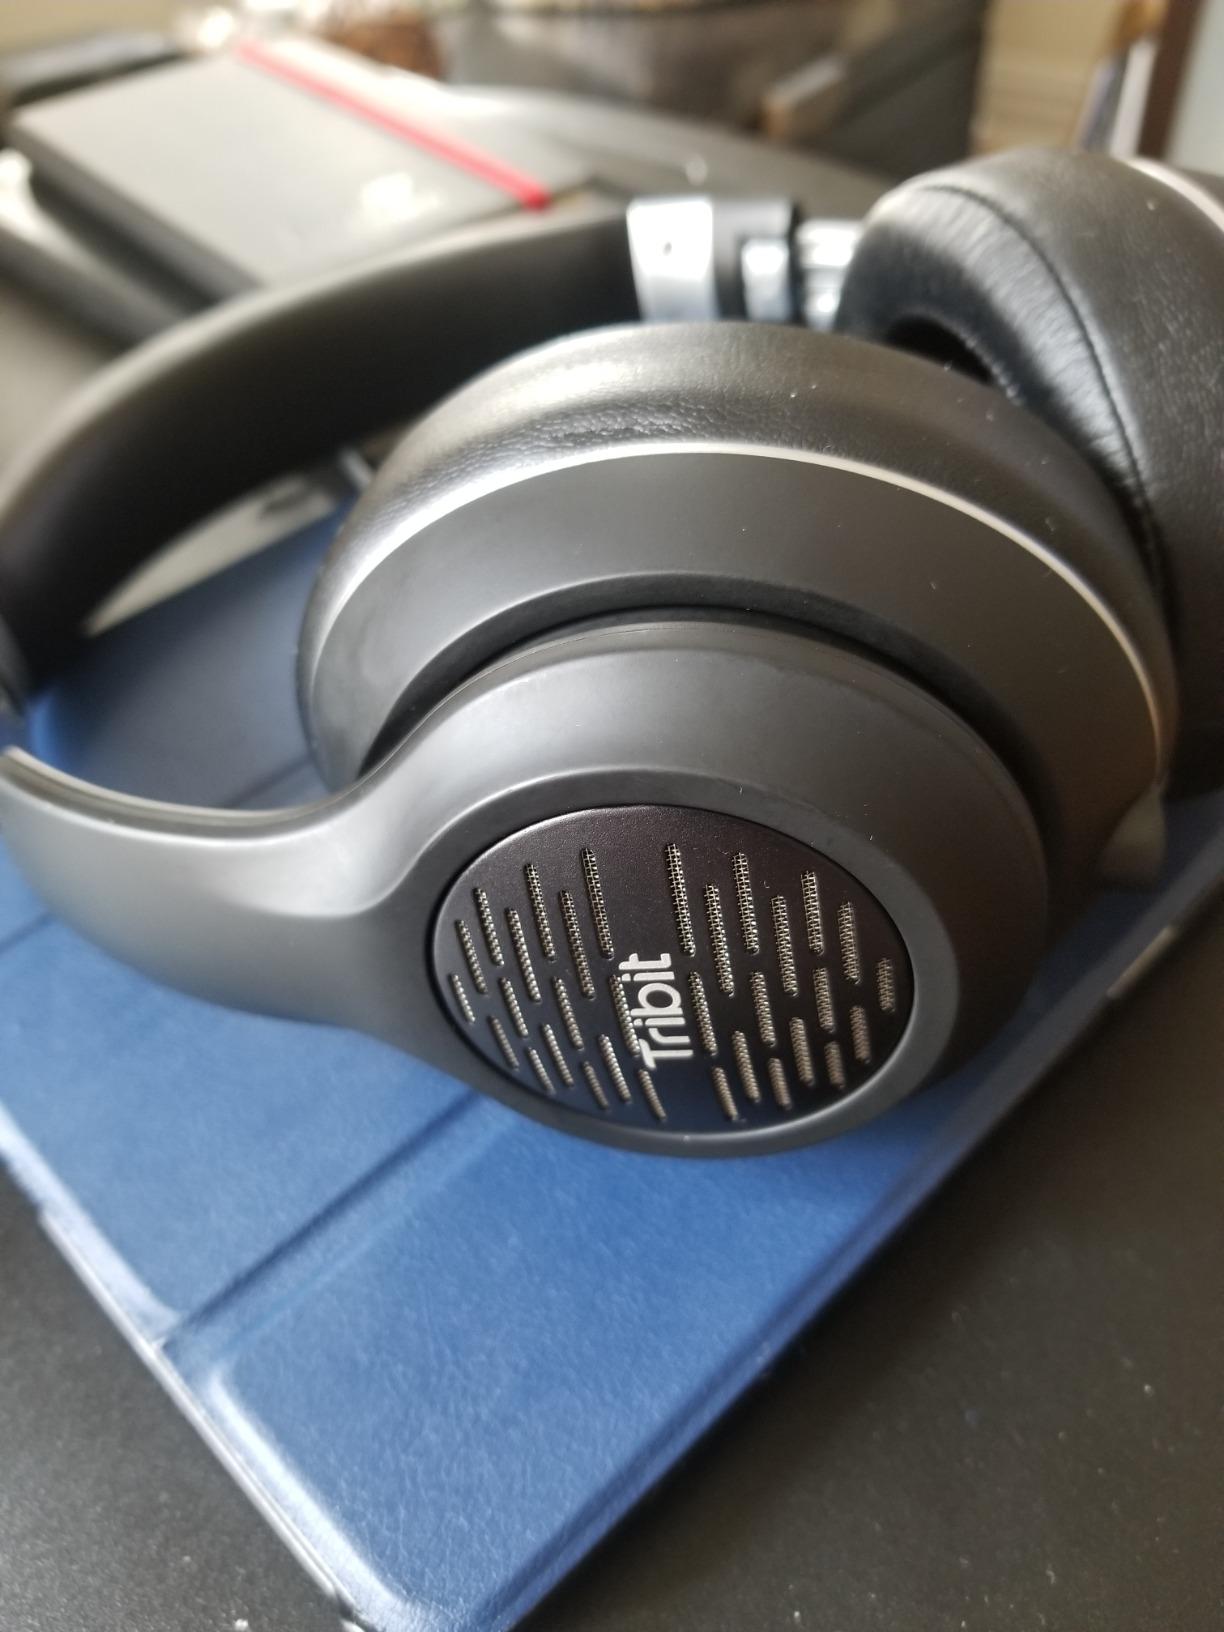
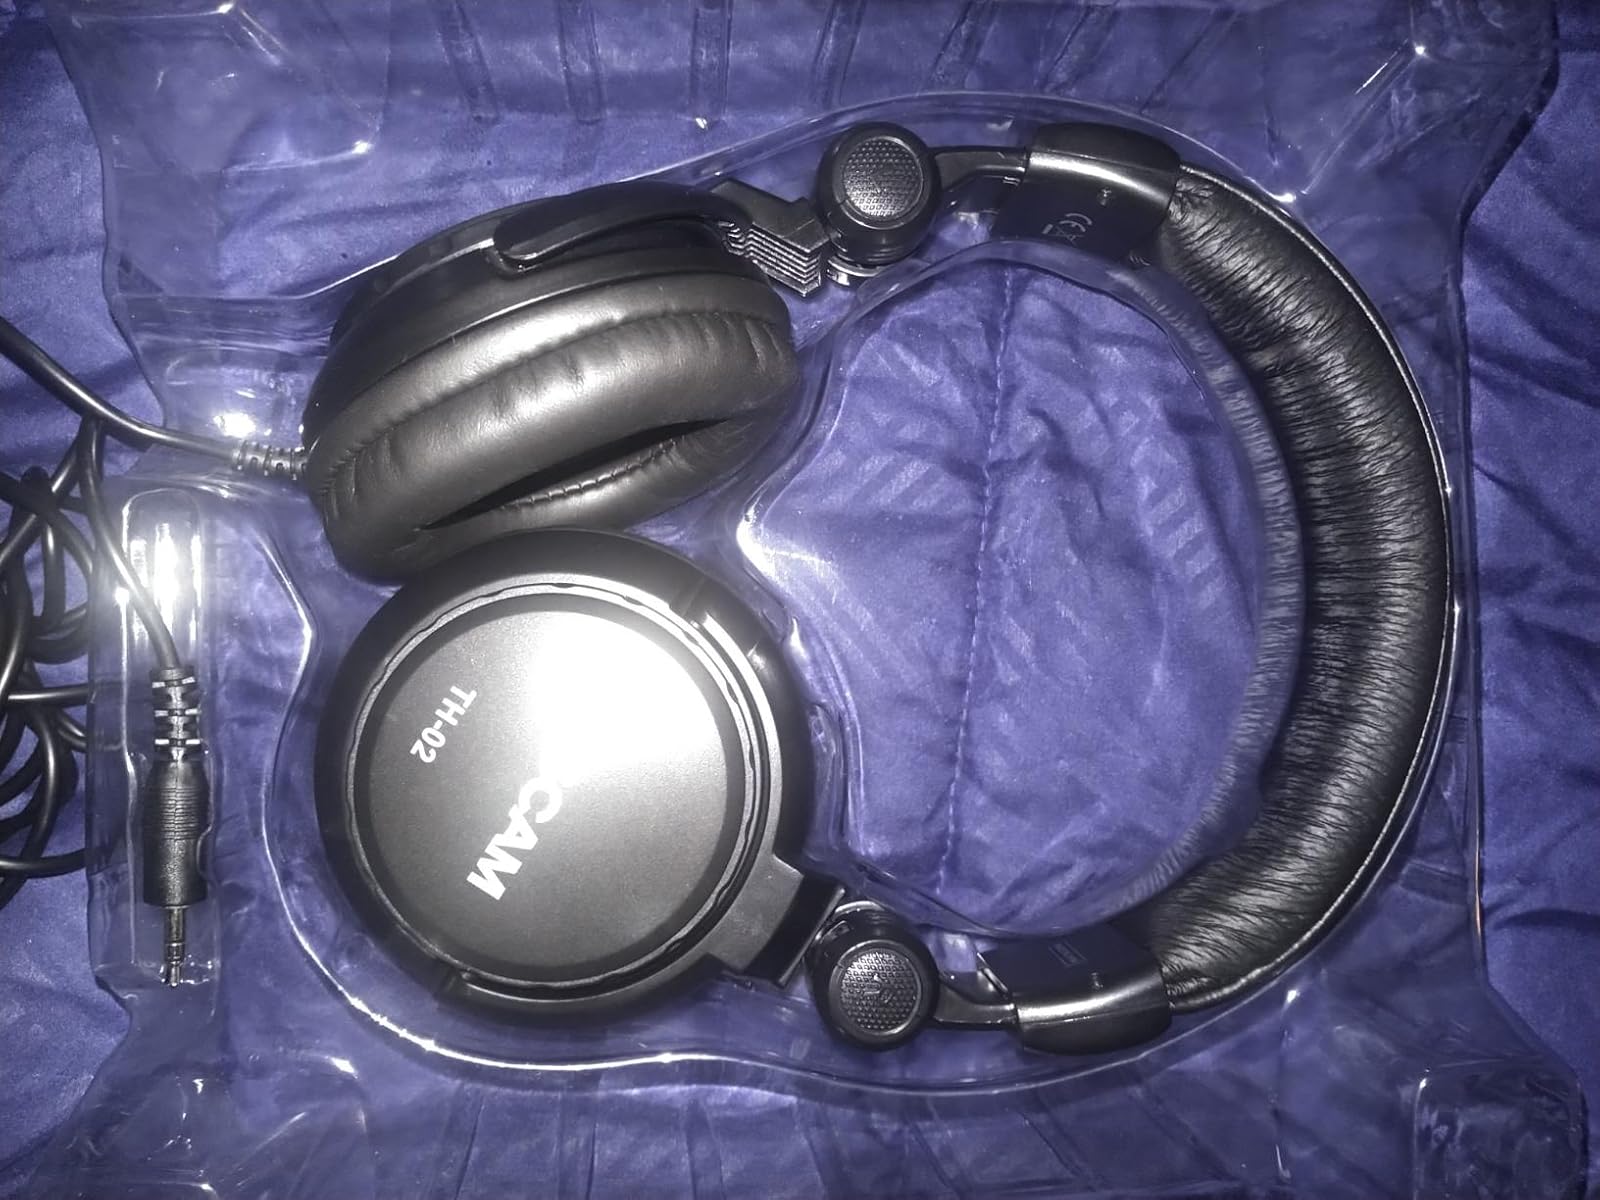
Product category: headphones
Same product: no